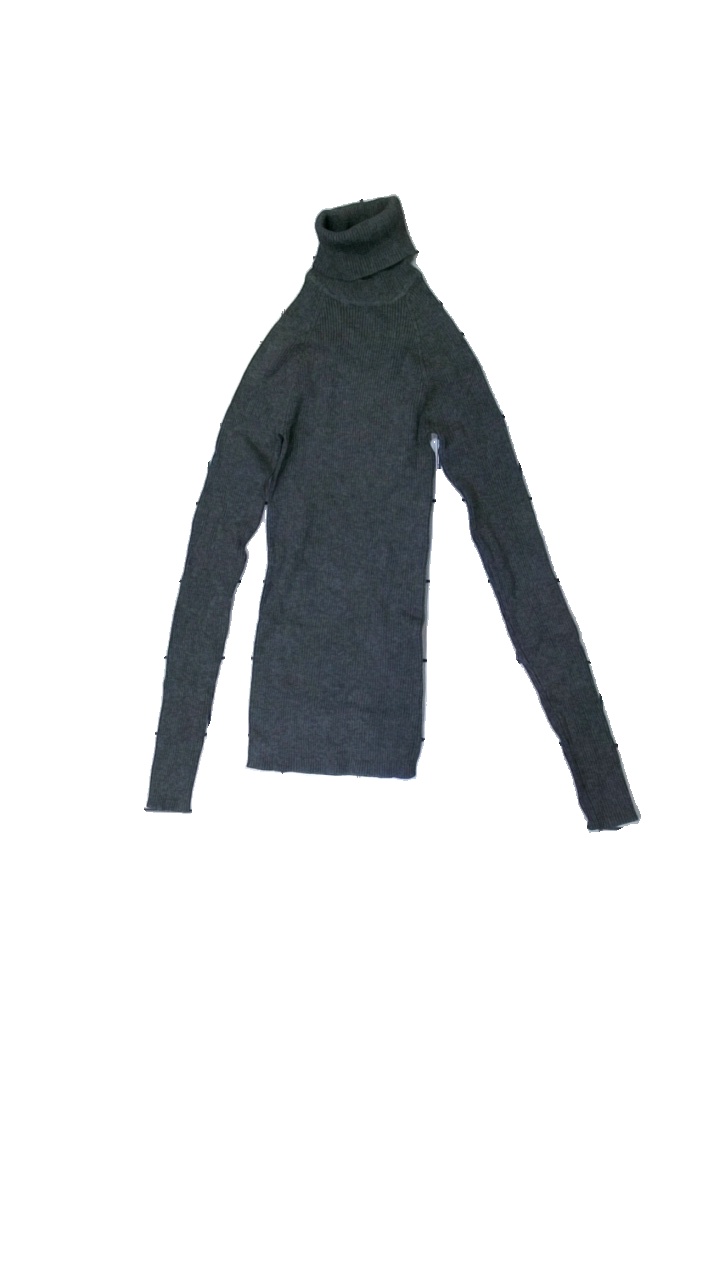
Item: Sweater (Ladies)
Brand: Gina Tricot
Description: Grey knitted polo neck
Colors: Grey
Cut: Turtle neck, Tight
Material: unnknown
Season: All
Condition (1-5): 5
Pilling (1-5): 5
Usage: Reuse
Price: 50-100